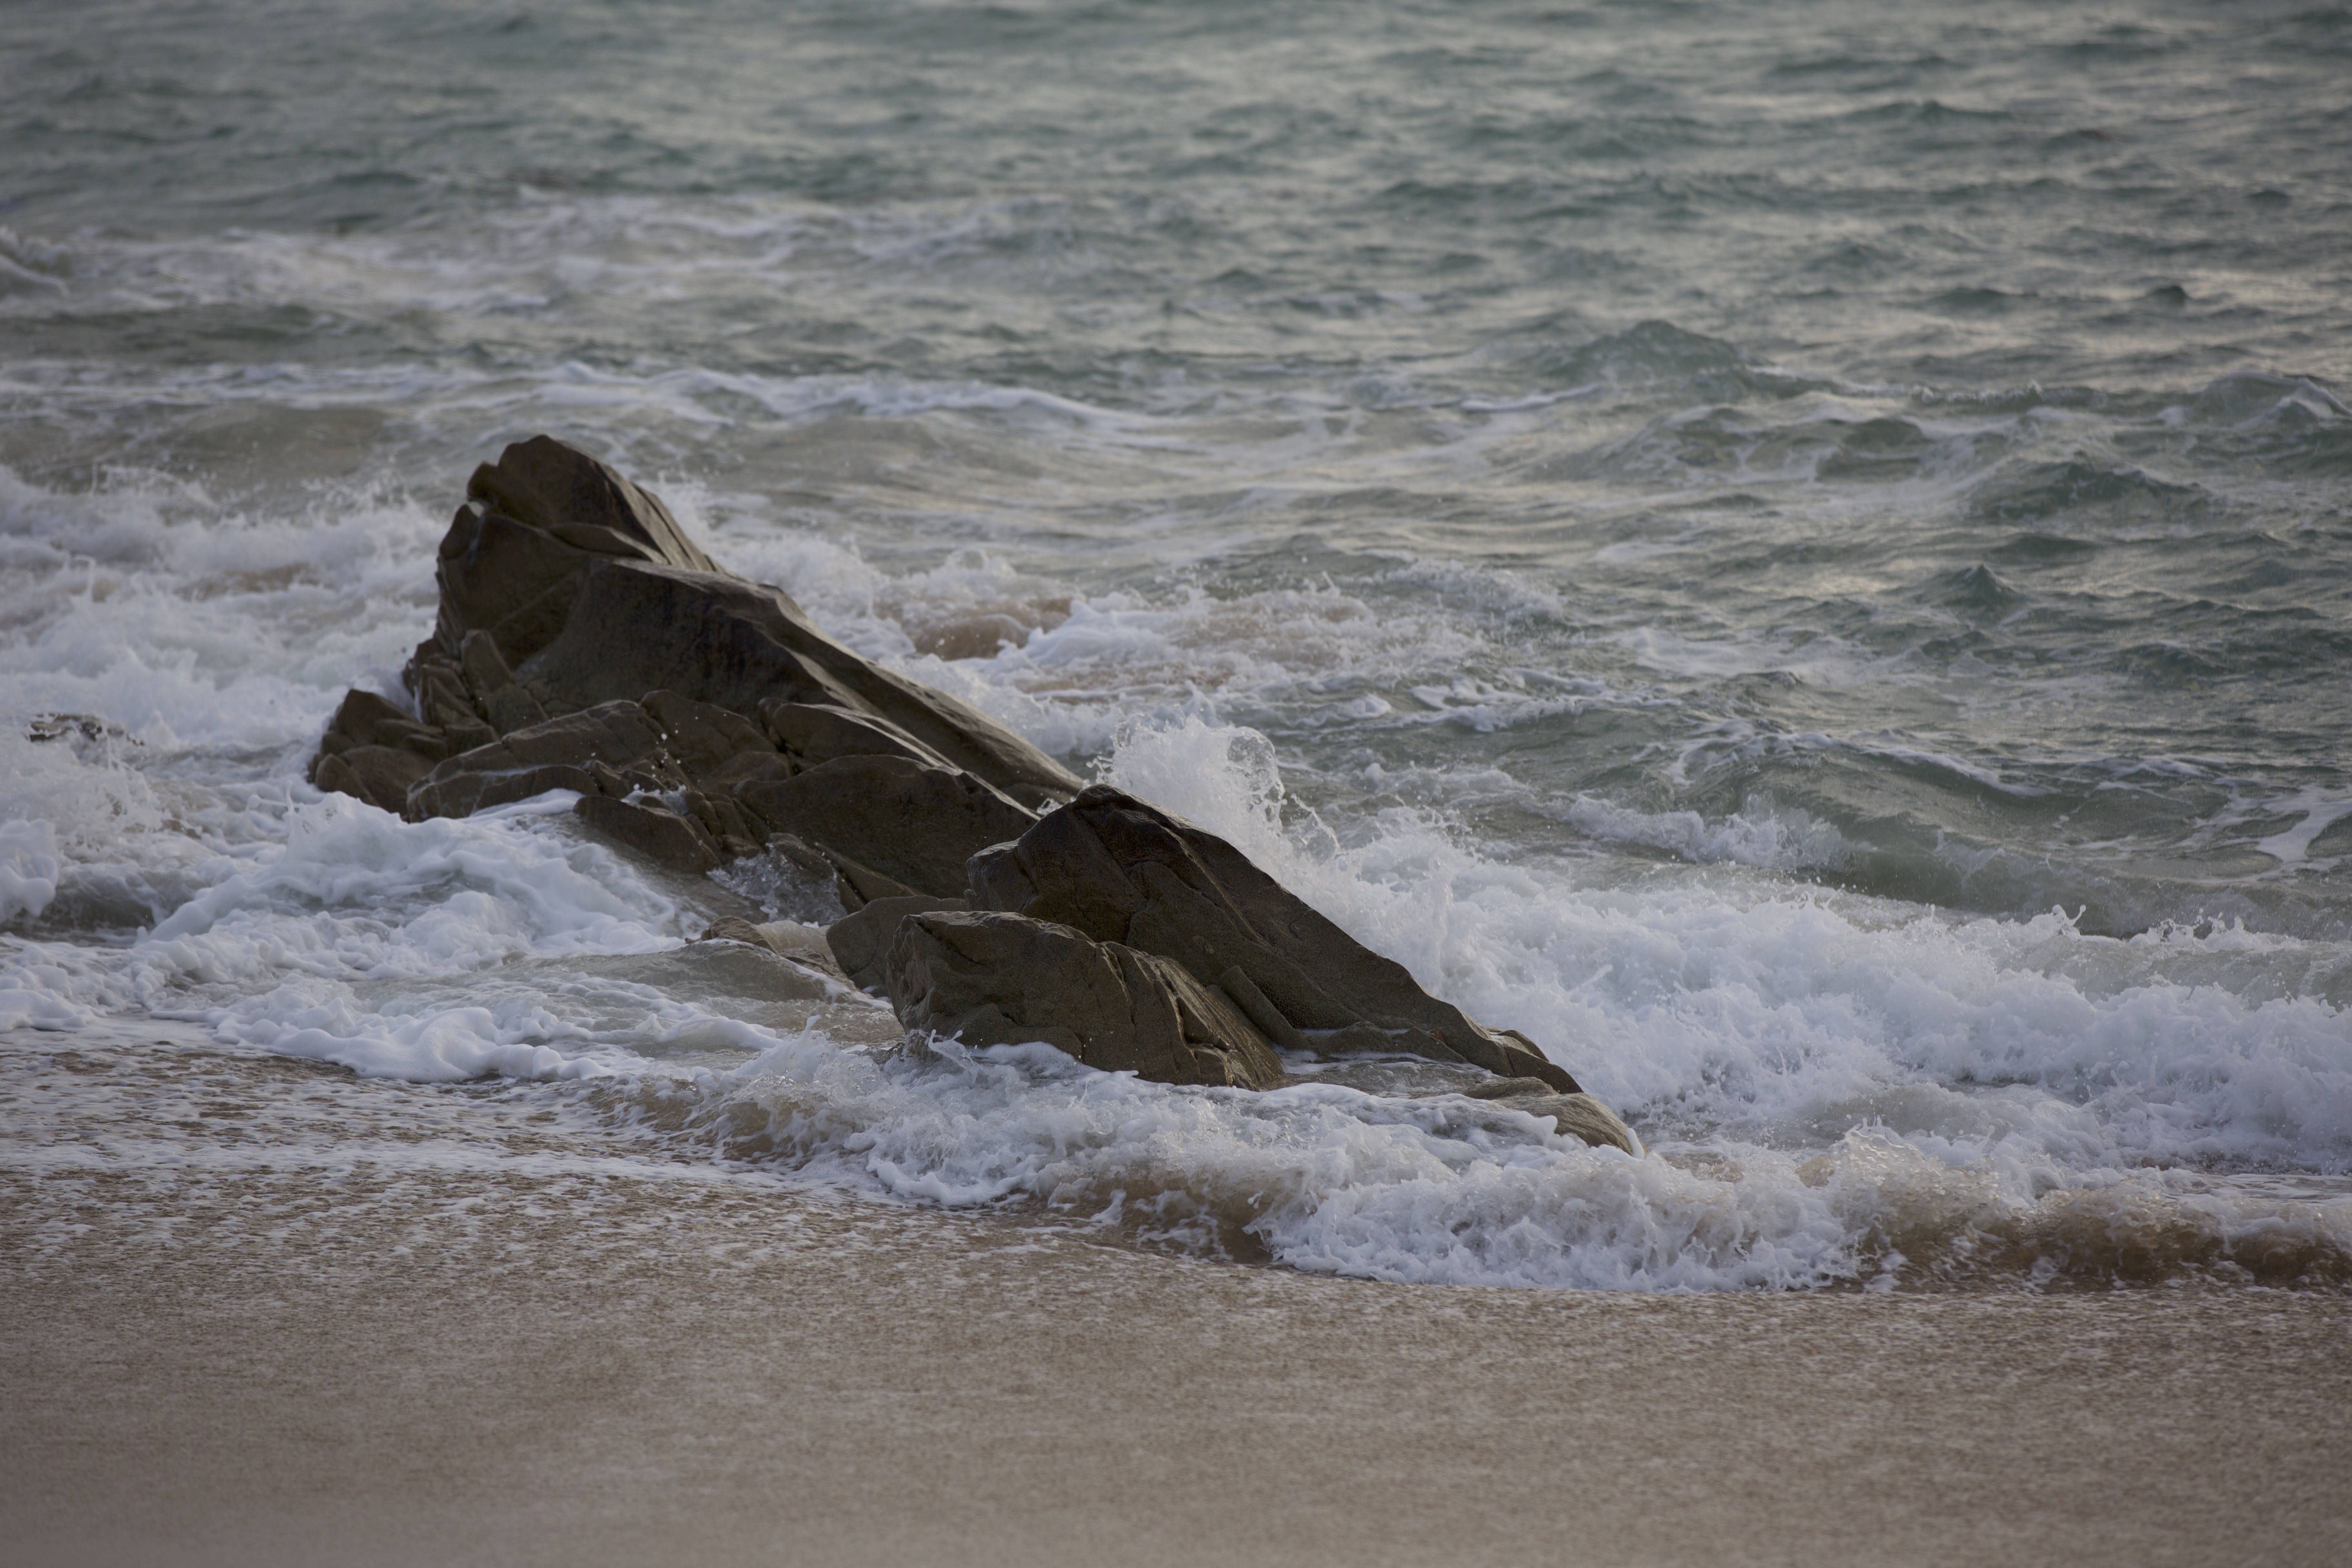
beach, landscape, sea, coast, water, nature, sand, rock, ocean, sunset, shore, wave, seaside, foam, france, seascape, terrain, body of water, rocks, waves, marine, side, maritime, scum, maritime landscape, marine mammal, wind wave